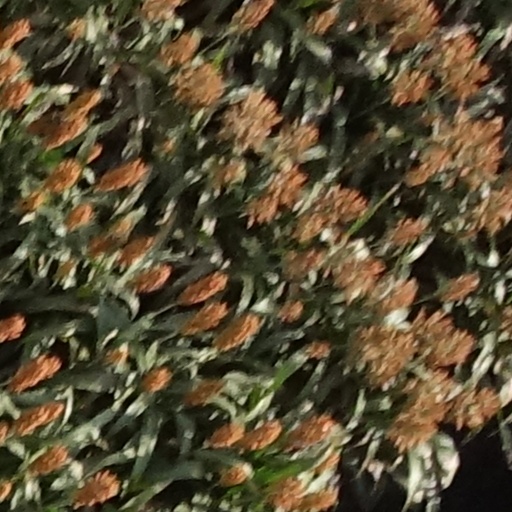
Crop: sorghum